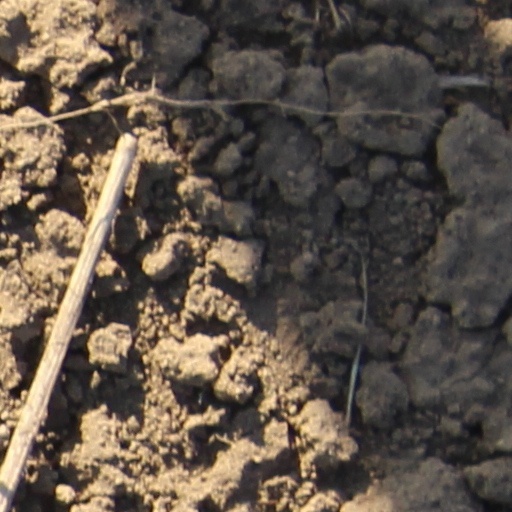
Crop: wheat